Newport-class tank landing ship

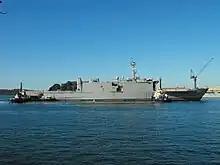
"Manoora" post conversion

Two LSTs were acquired by the Royal Australian Navy in 1994; "Sagainaw" on 25 August and "Fairfax County" on 27 September. Renamed "Kanimbla" and "Manoora", the two vessels underwent conversion in May 1995 at Forgacs Shipbuilding, Newcastle, New South Wales. The LSTs were significantly modified by removing their bow ramps and adding another deck over the bow of the ship, allowing for a third landing spot and increased aviation fuel capacity. Over the new deck two LCM-8 landing craft are carried when the third landing spot is not used, handled by a 70-ton crane. Improved medical facilities were constructed. A hangar was installed aft, allowing for the stowage of four Seahawk helicopters. Both ships were based at Sydney, Australia. The two vessels were taken out of service in 2011 and replaced by and the s.